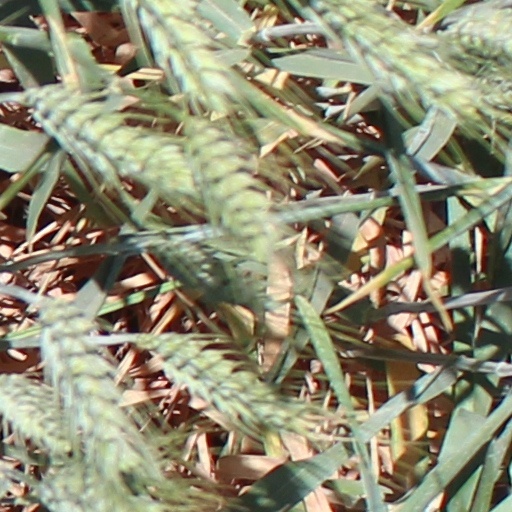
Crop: wheat